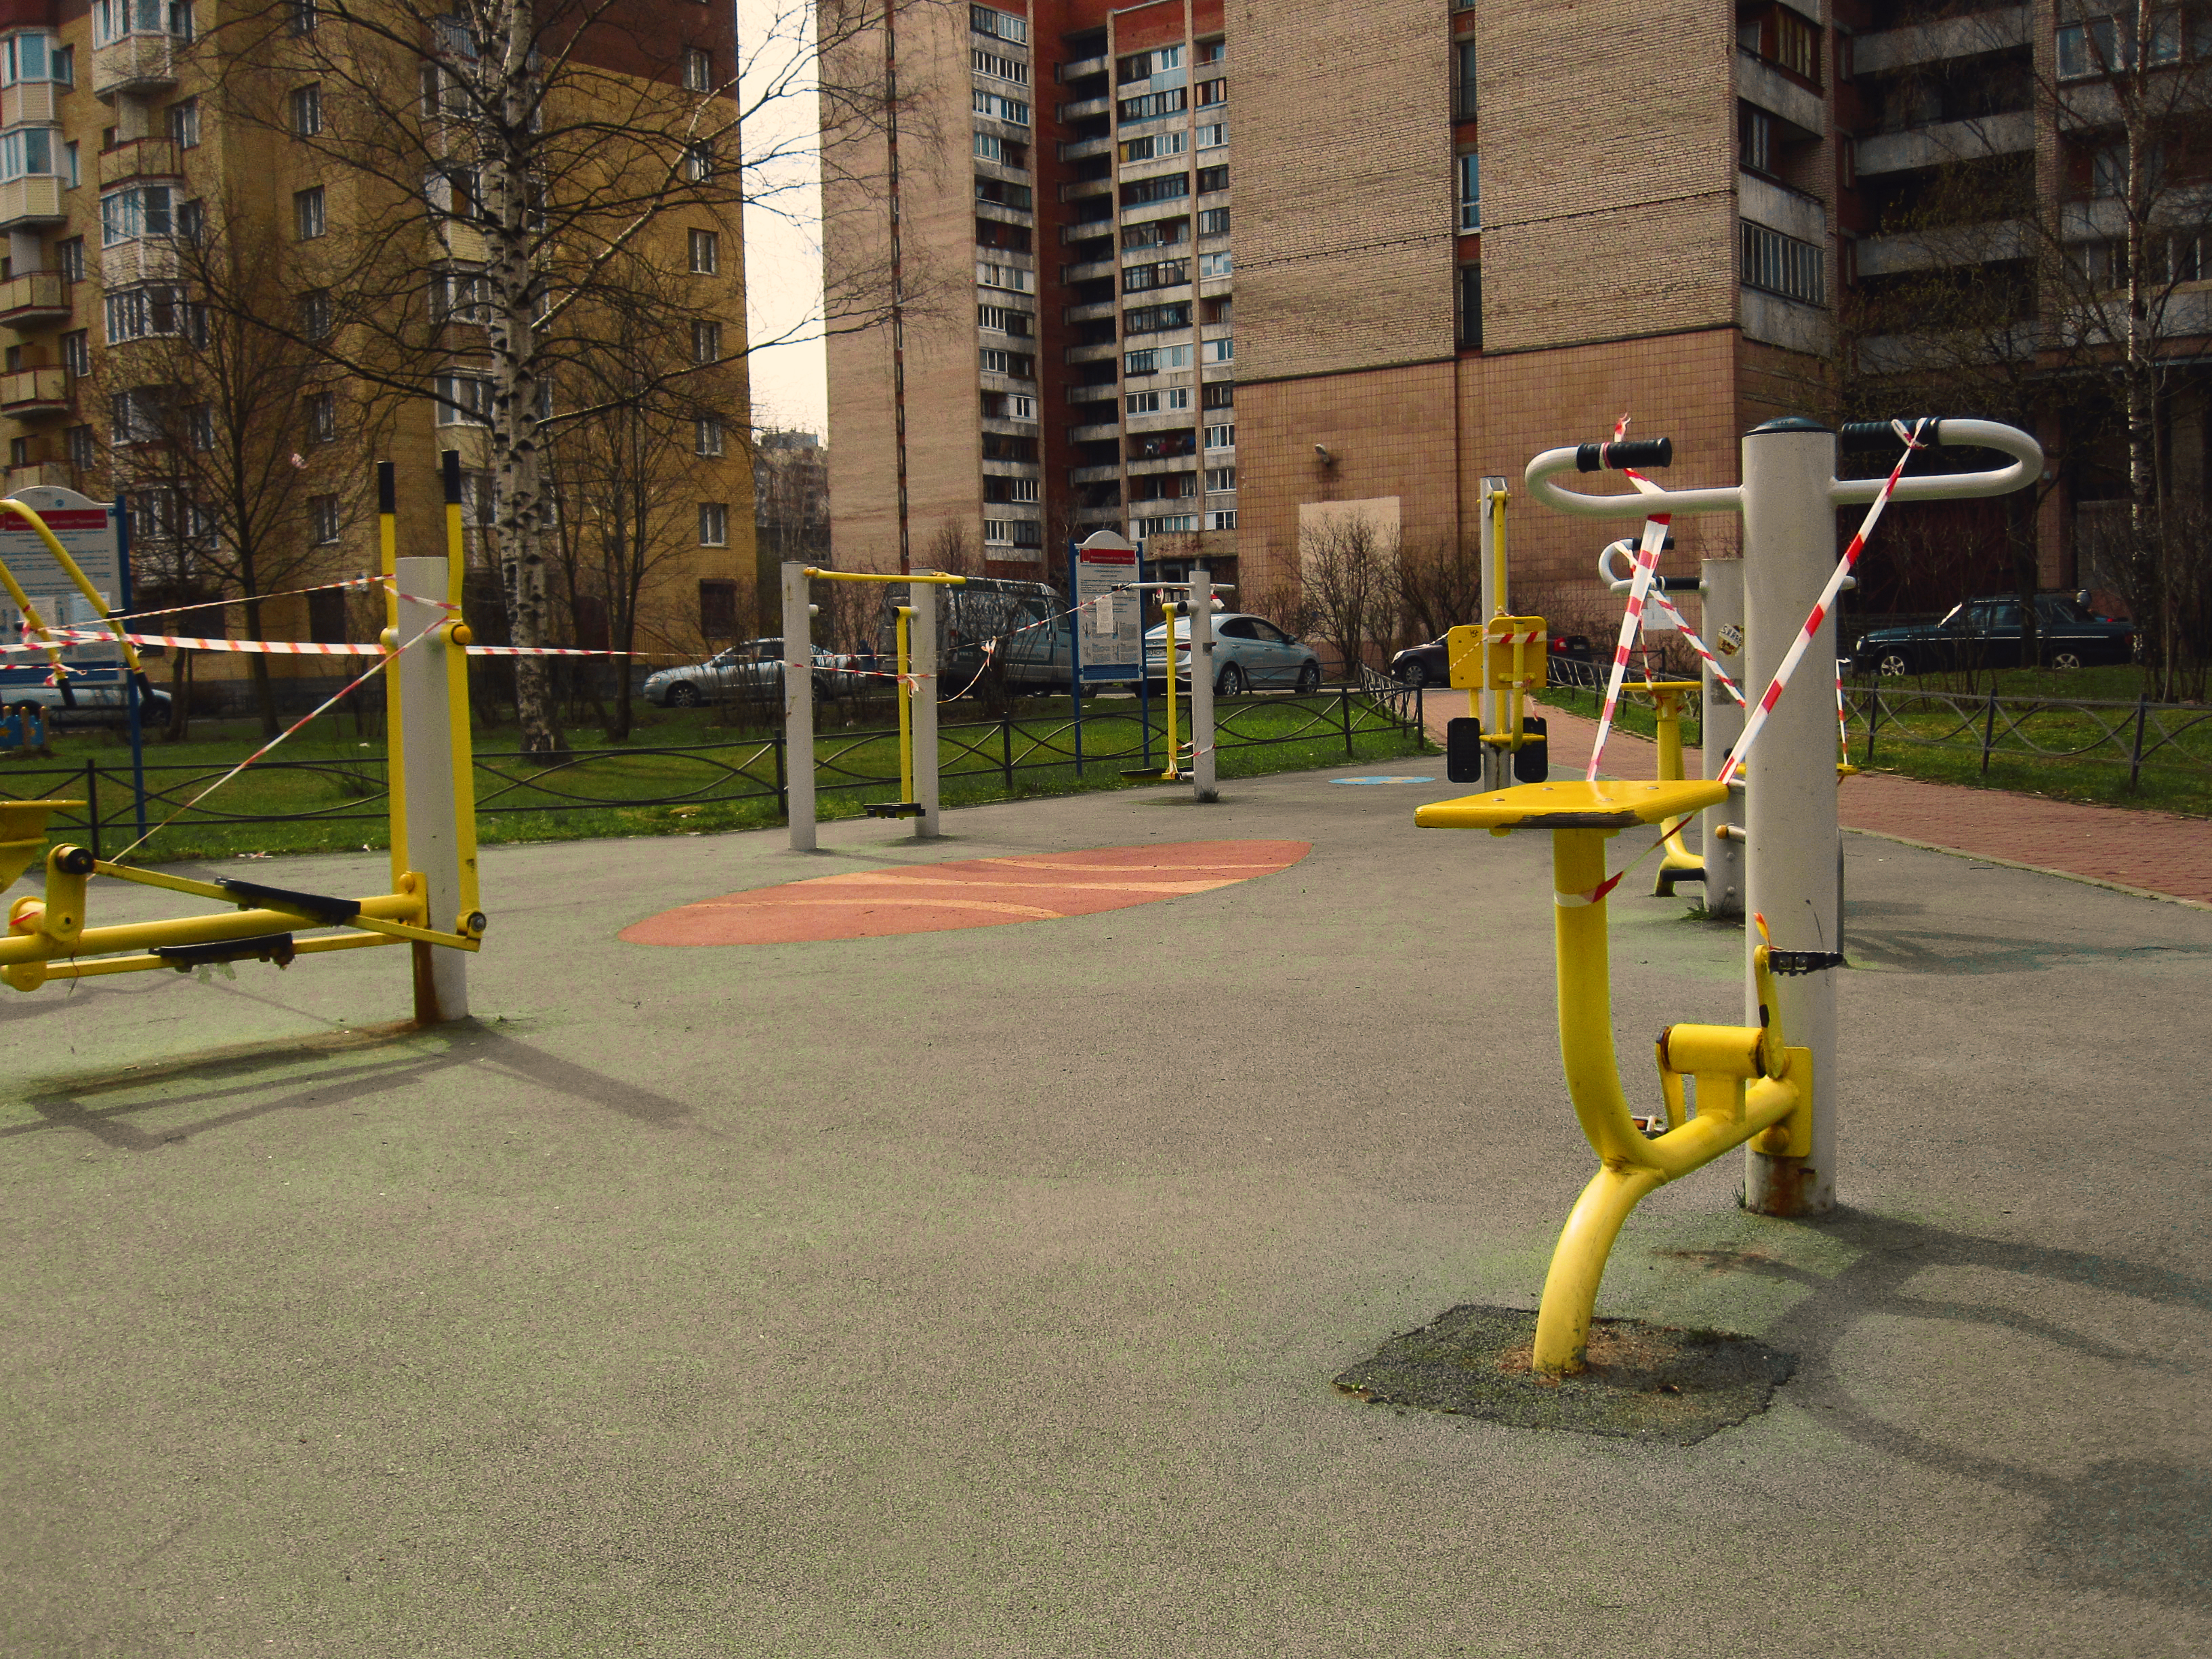
sport, isolation, yellow, public space, human settlement, playground, city, architecture, vehicle, recreation, park, metal